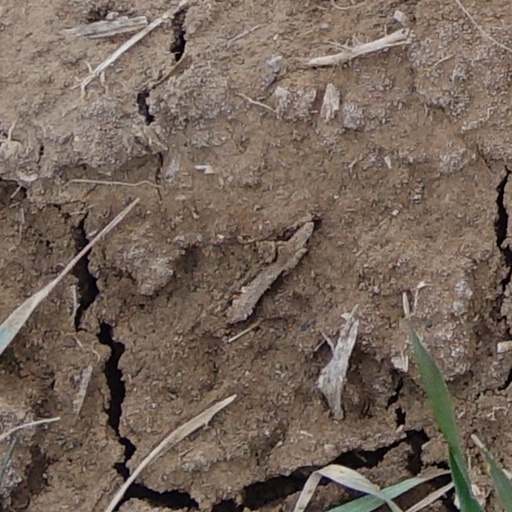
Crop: wheat